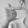
ASL letter: T